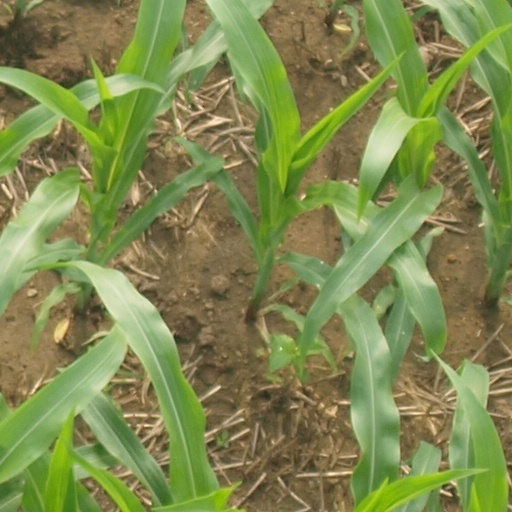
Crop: maize; corn